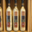
Label: bottle